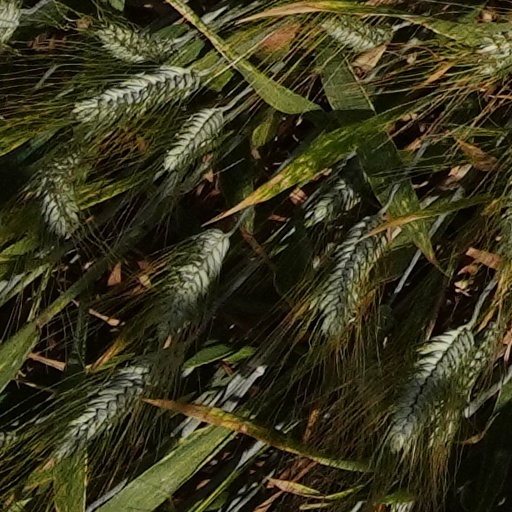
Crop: wheat